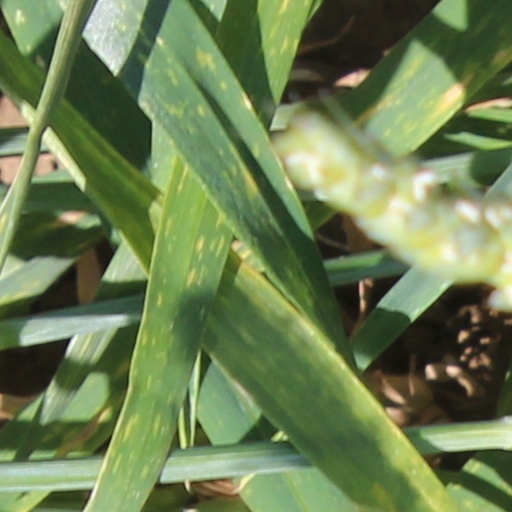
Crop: wheat